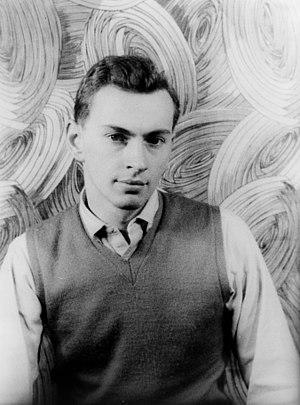
L'histoire des LGBT aux États-Unis est jusqu'au XXᵉ siècle l'histoire de personnes qui ne peuvent souvent suivre leur orientation sexuelle qu'en cachette, en raison de menaces de poursuites judiciaires, de mépris social et de discrimination. En raison de ce caractère caché, pour lequel se fixe en anglais l'expression in the closet, « dans le placard », la recherche historique est confrontée à un manque de sources très important. Jusqu'à la seconde moitié du XXᵉ siècle, la vie des femmes homosexuelles est tout particulièrement mal documentée. À côté de cela, il existe des niches sous-culturelles, dans lesquelles les homosexuels peuvent tout à fait mener leur propre mode de vie, et ceci, avec des témoignages, dès le début du XXᵉ siècle. Comme dans beaucoup d'autres pays, l'appréhension culturelle de l'homosexualité change au cours de l'histoire de « péché », puis « crime », « maladie » jusqu'à « donnée naturelle ».